Grace Gates

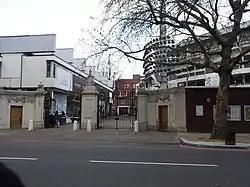
The W. G. Grace Memorial Gates in 2012

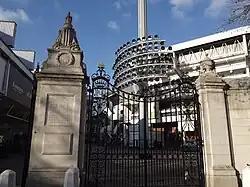
The right pair of gates in 2012

The Grace Gates, officially the W. G. Grace Memorial Gates, are two pairs of gates on St John's Wood Road at Lord's Cricket Ground in London, England. They were erected in 1923 and the gates with their flanking walls and piers became a Grade II listed building in 1996.